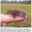
Label: shrew